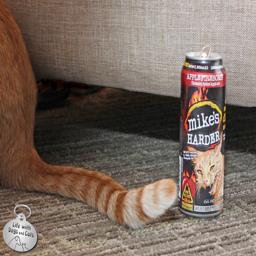
the tail of waffles the cat next to his inspired drink